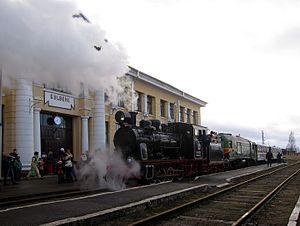
La gare de Gulbene est une gare ferroviaire lettone à Gulbene.